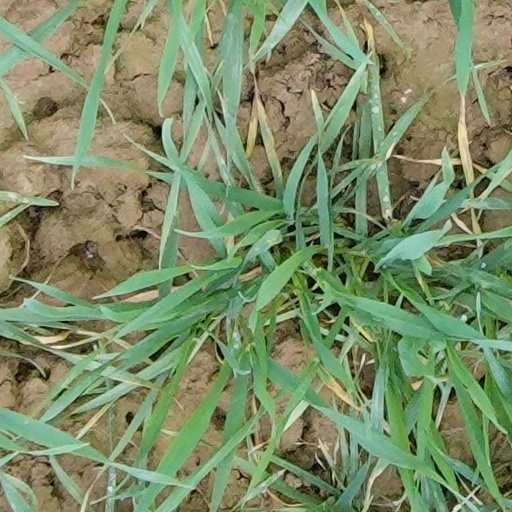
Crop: wheat